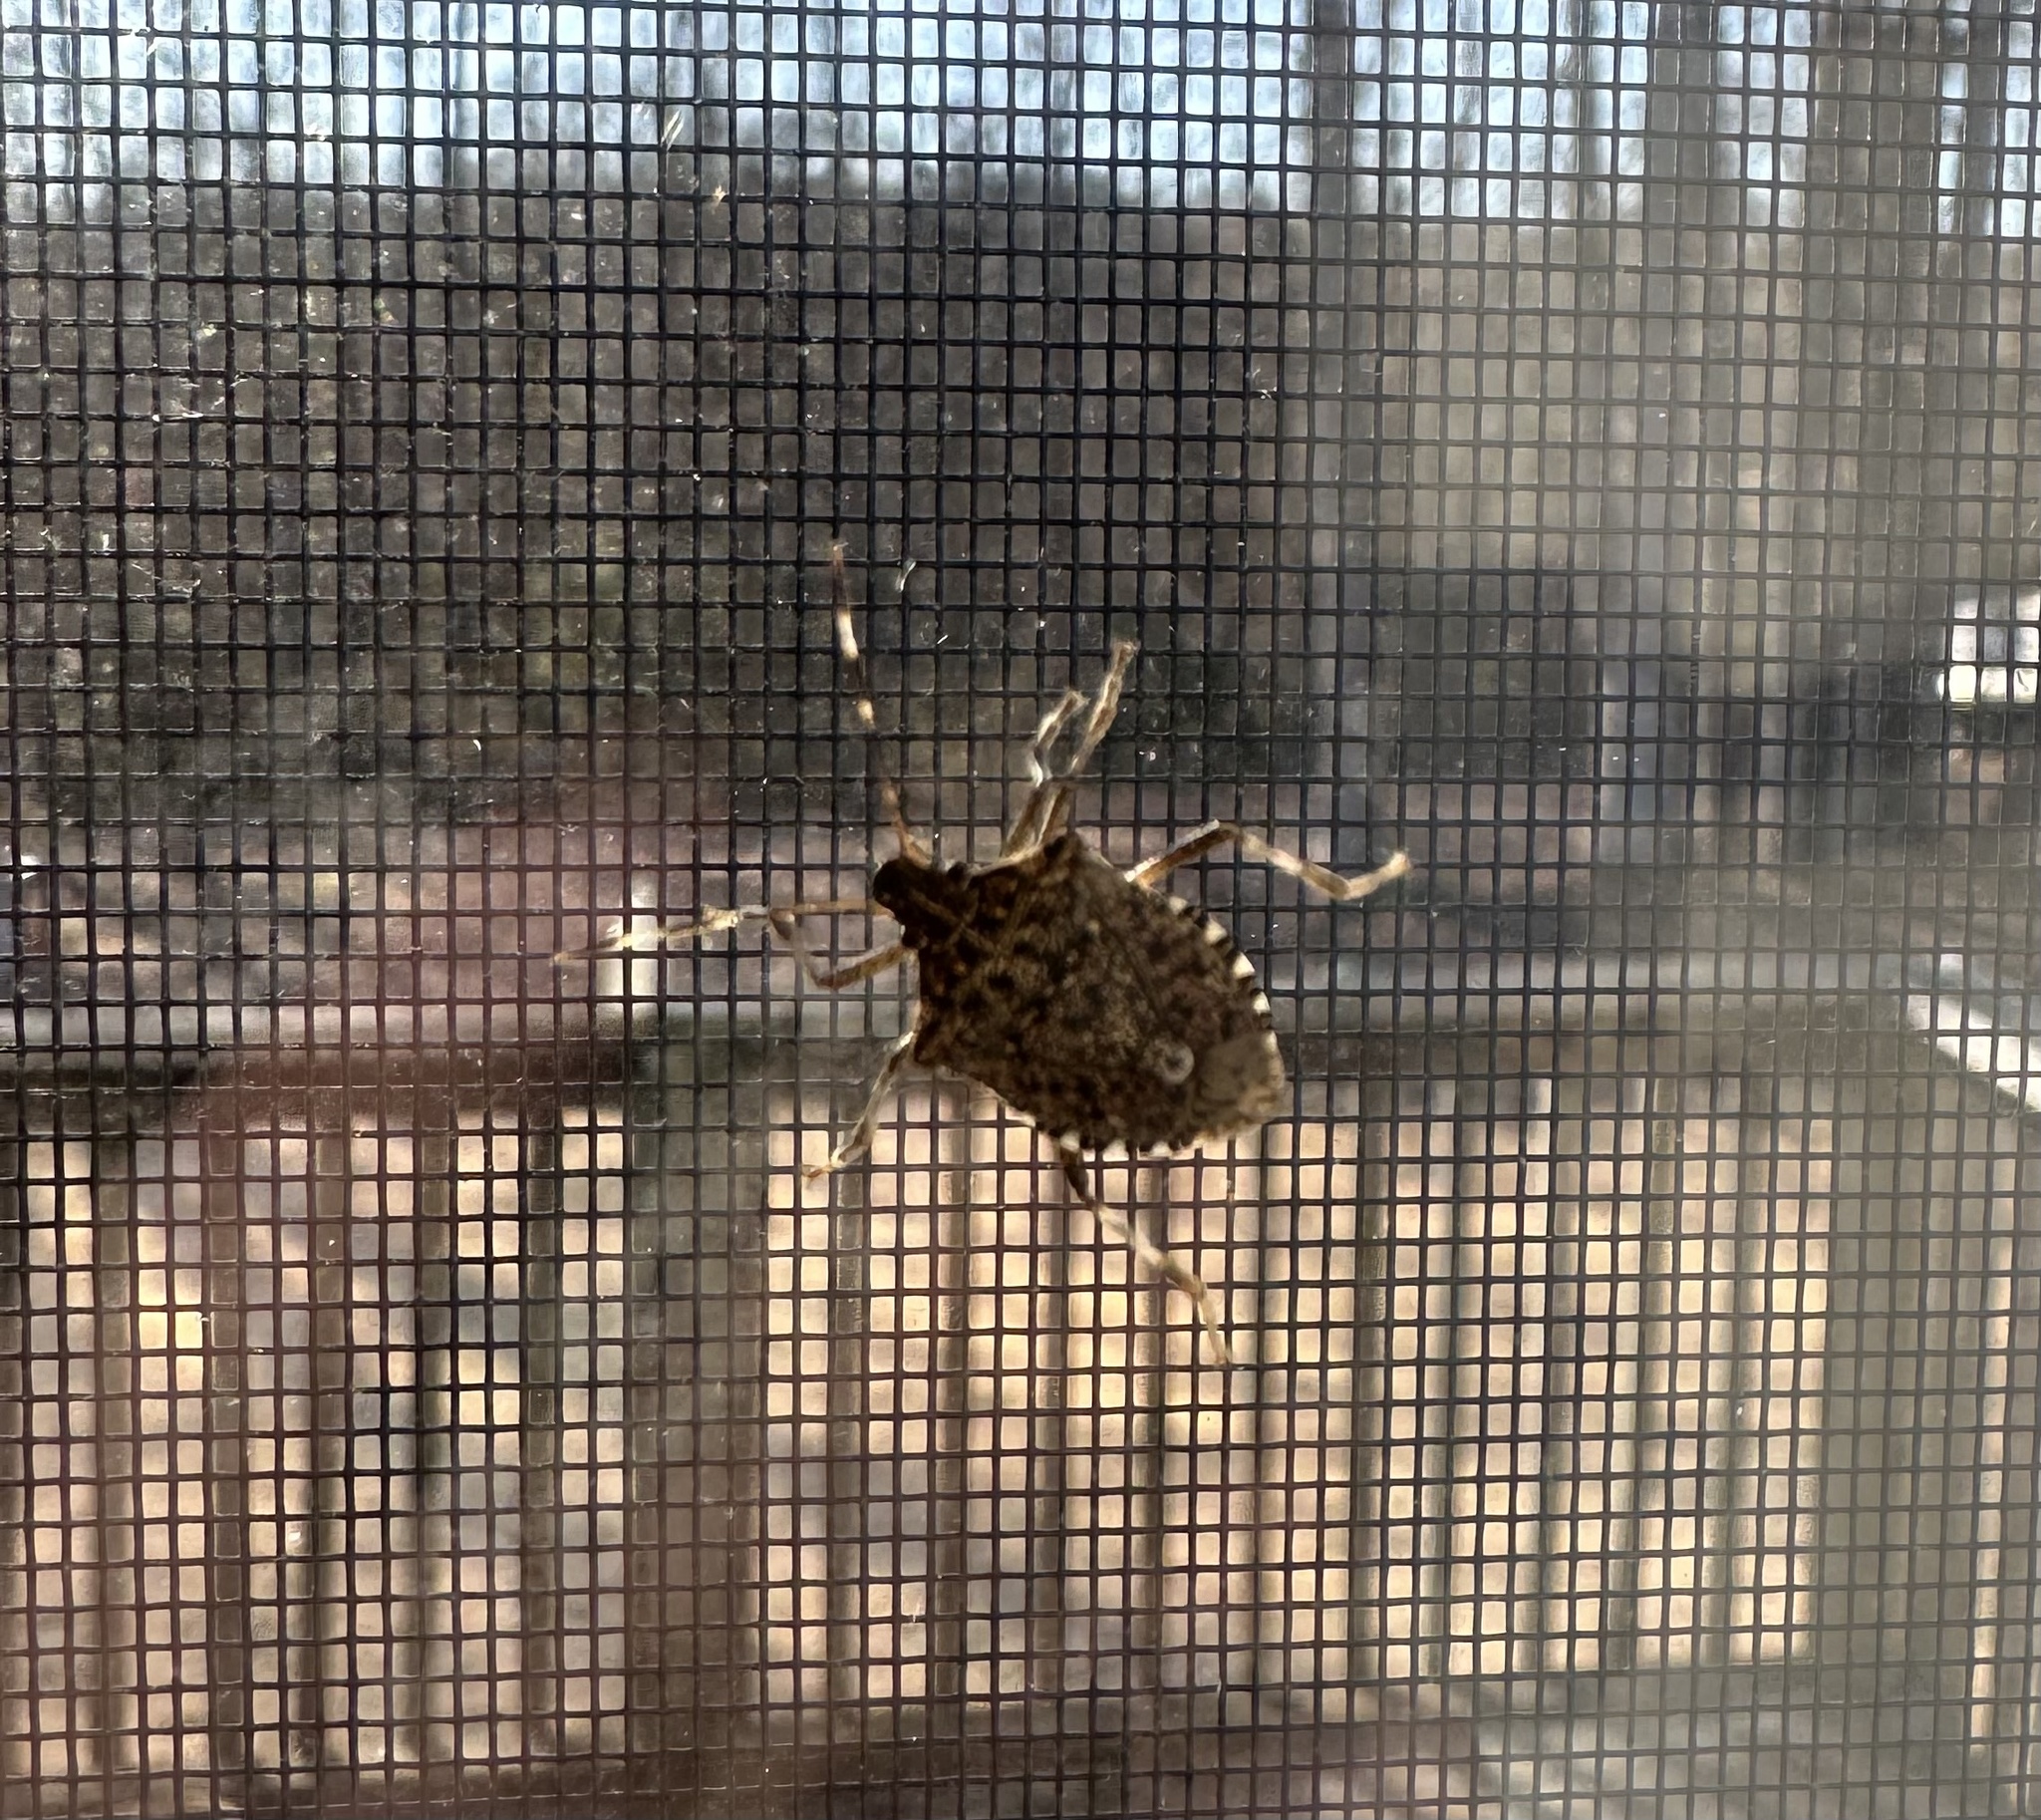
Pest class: stink_bug